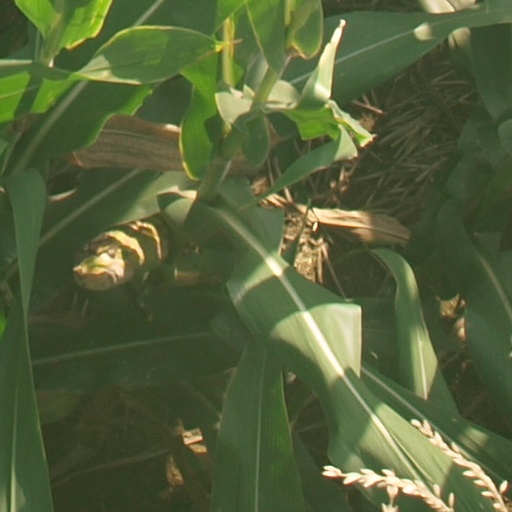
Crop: maize; corn